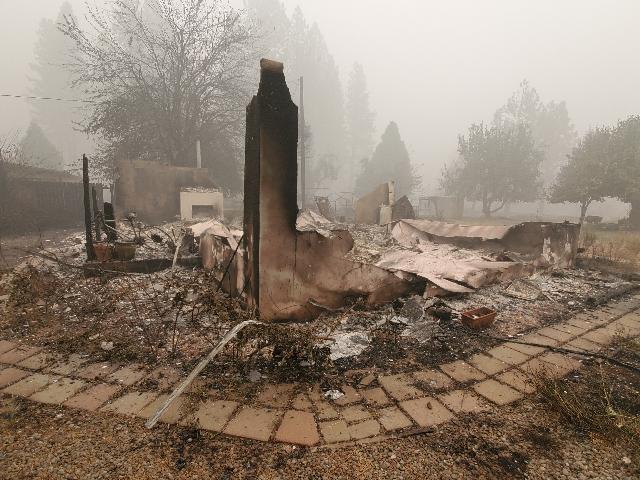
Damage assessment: destroyed